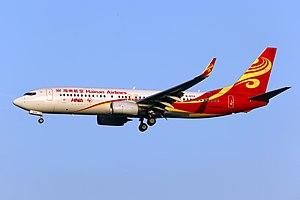
Hainan Airlines est une compagnie aérienne chinoise ayant son siège à Haikou, sur l'île de Hainan qui lui a donné son nom.